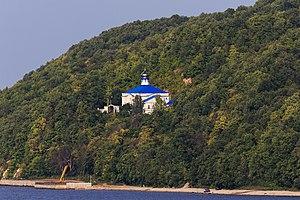
Le monastère de l'Ascension Makarievski appelé aussi poustinia Makarevskaïa à Sviajsk est un monastère orthodoxe pour homme de l'éparchie de Kazan et du Tatarstan, situé en face de l'île fluviale du village de Sviajsk, sur l'autre rive de la Volga à 30 km, à l'ouest de la ville de Kazan.